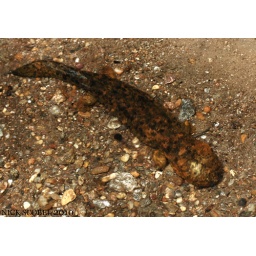
&lt;i&gt;Cryptobranchus alleganiensis&lt;/i&gt; May, 2010. North Carolina. One of four adults found moving about a crystal clear mountain stream in North Carolina.